Polygnotus

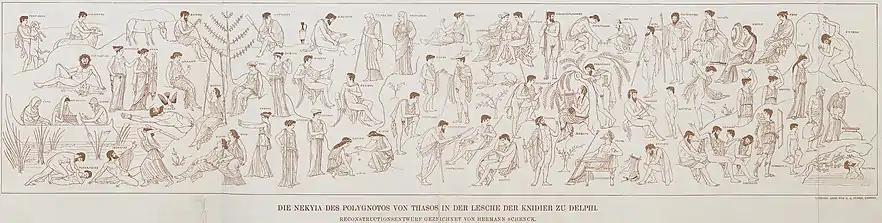
Reconstruction of Nekyia by Polygnotus 1892

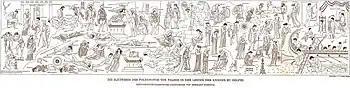
Reconstruction of Iliupersis by Polygnotus 1893

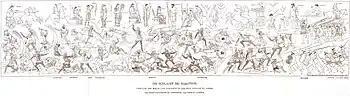
Reconstruction of Marathon by Polygnotus 1895

During the time of Cimon, Polygnotus painted for the Athenians a picture of the taking of Troy on the walls of the Stoa Poikile and another of the marriage of the daughters of Leucippus in the Anacaeum. Plutarch mentions historians and the poet Melanthius attest that Polygnotus did not paint for money but rather out of a charitable feeling towards the Athenian people. In the hall at the entrance to the Acropolis, other works of his were preserved. The most important of his paintings were his frescoes in the Lesche of the Knidians, a building erected at Delphi by the people of Cnidus. The subjects of these were the visit to Hades by Odysseus and the taking of Troy.